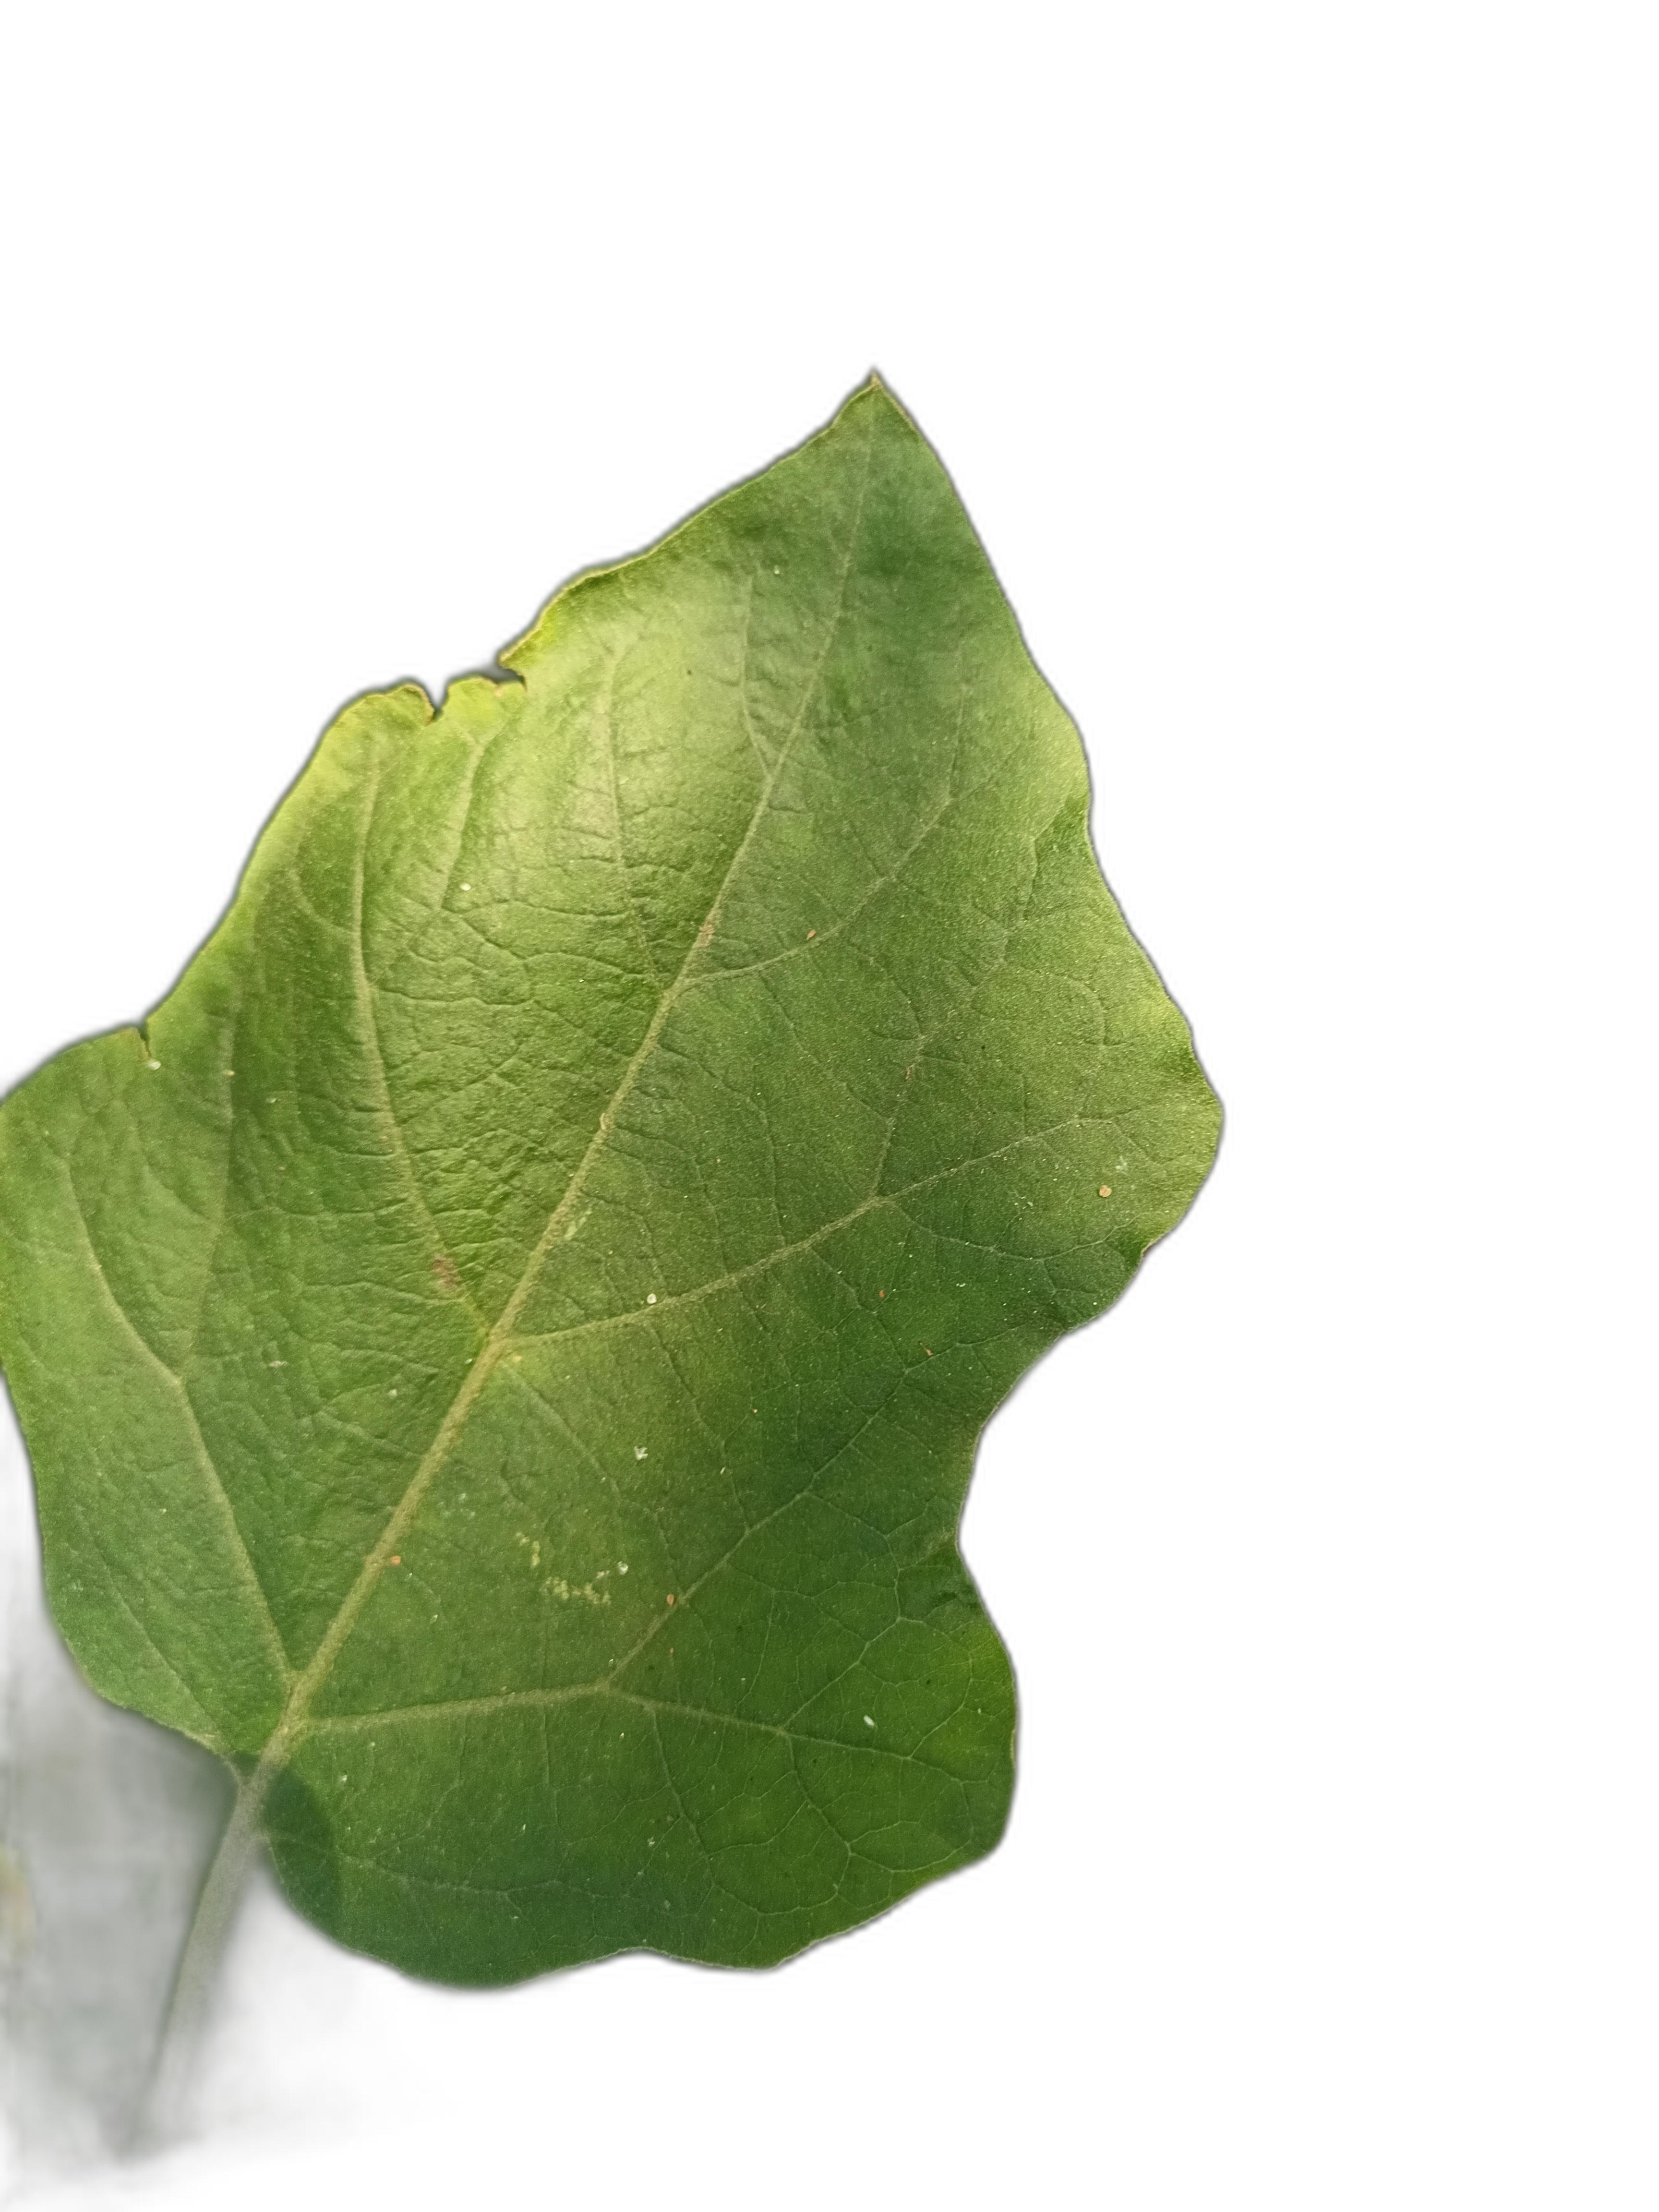
Label: Healthy Leaf